McWhorter House

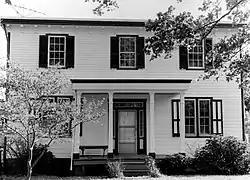
The house in 1984

McWhorter House was a historic home located near Odessa, New Castle County, Delaware. It was built before 1810, and consisted of a two-story, three-bay, frame main block with Italianate detailing with a two-story, frame kitchen wing to the rear. Also on the property were an early 20th-century frame privy, a late 19th-century board-and-batten storage shed, hewn frame carriage barn with cross-gable over the entry, a -story timber framed crib barn and granary, and an early 19th-century dairy barn.